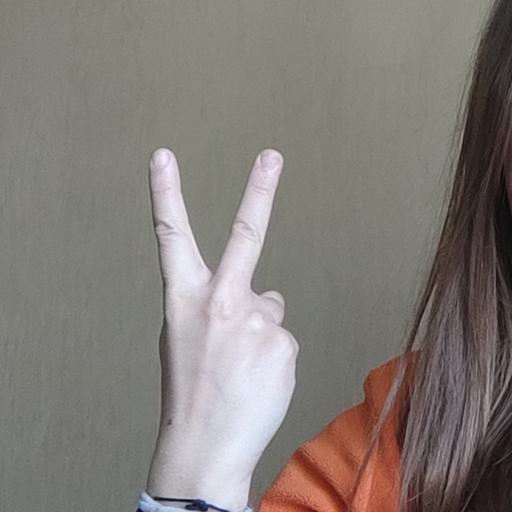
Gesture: peace_inverted